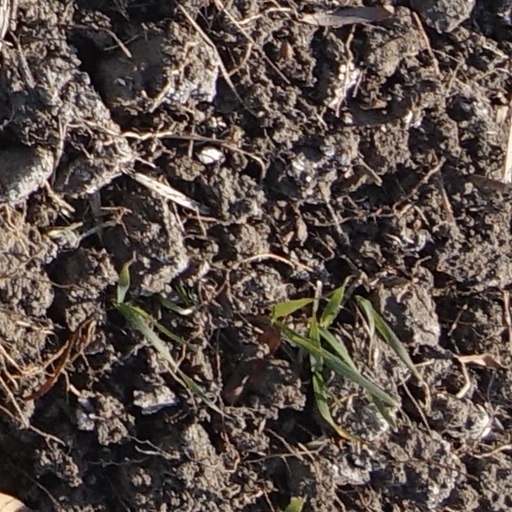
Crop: wheat